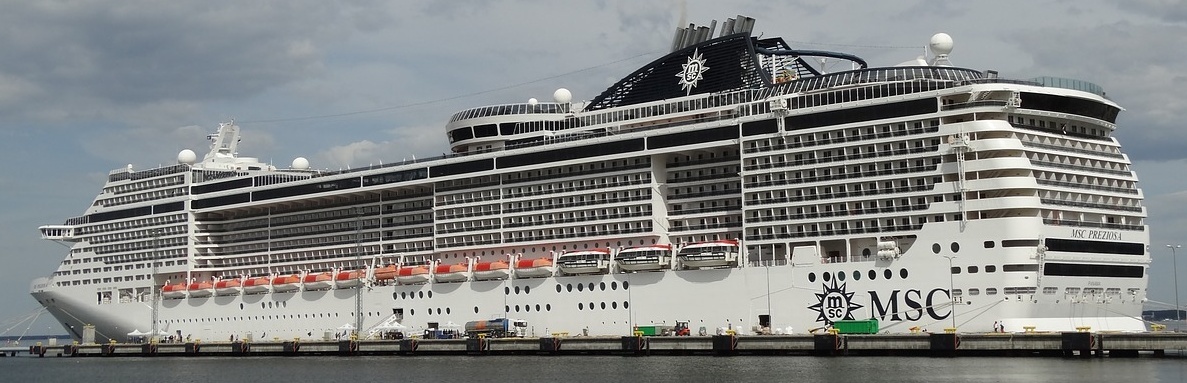
Vehicle type: Ships